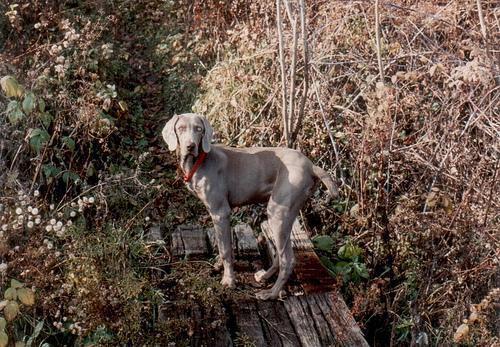
Weimaraner